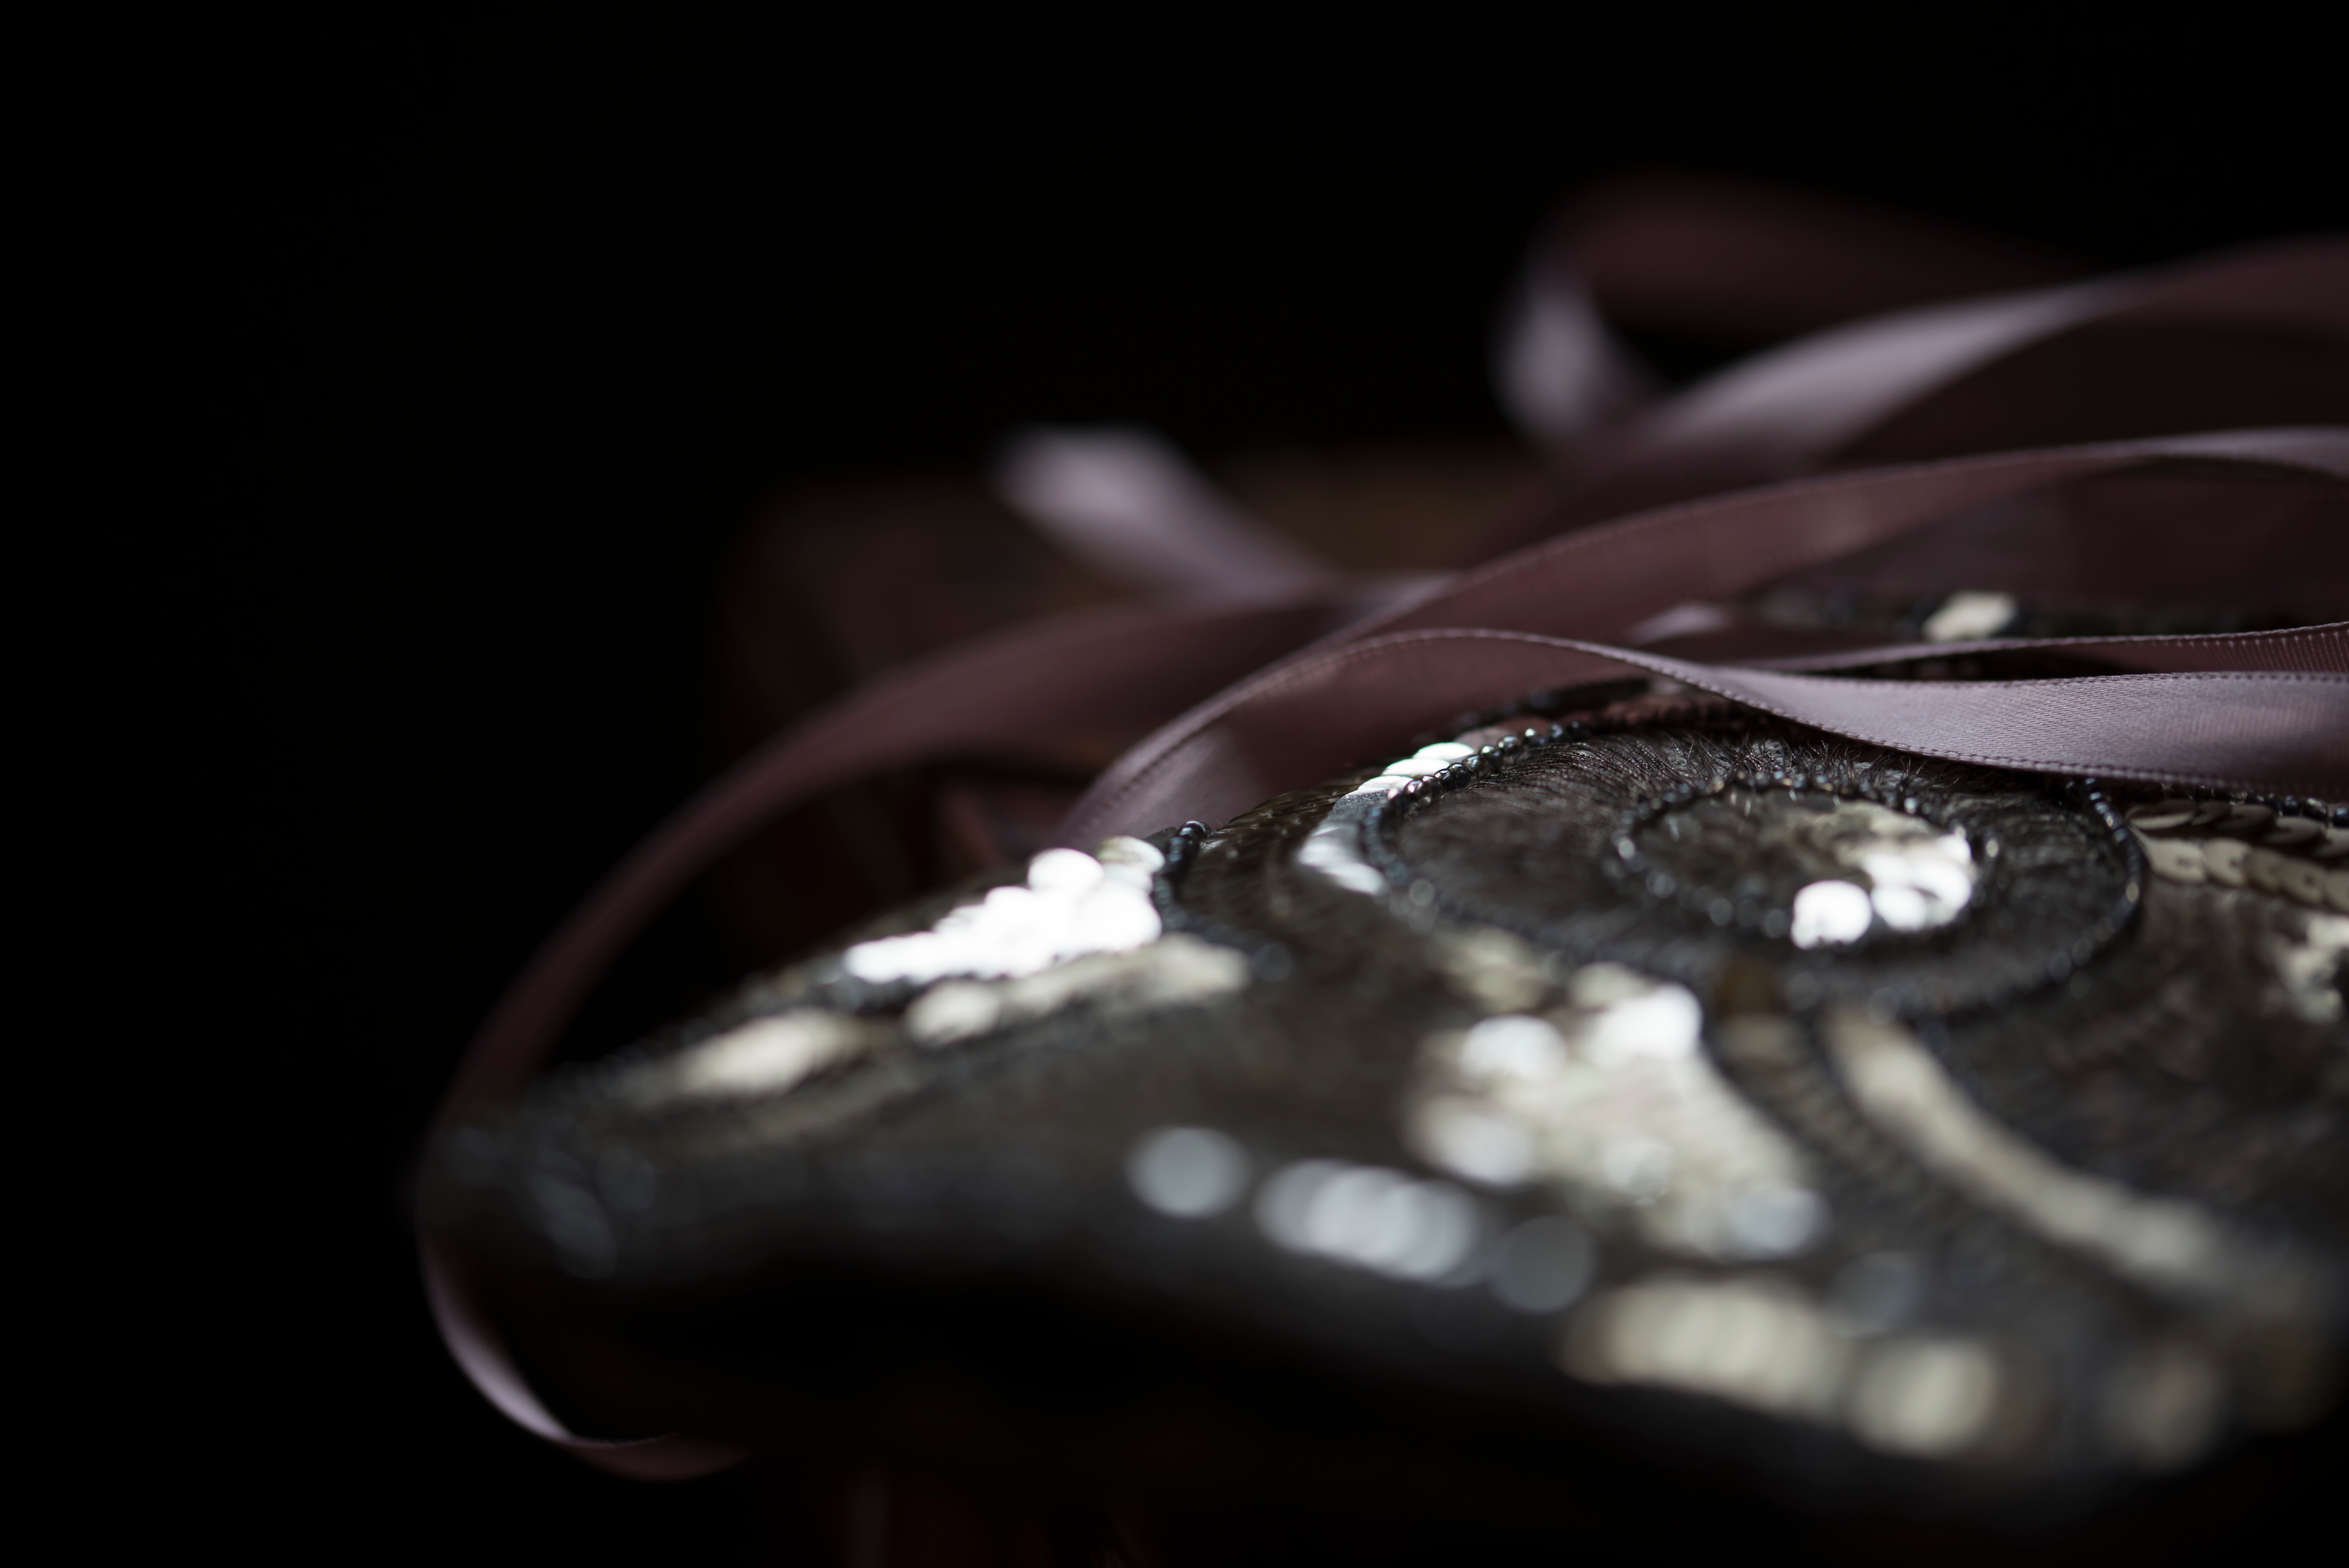
hand, photography, black, close up, footwear, macro photography